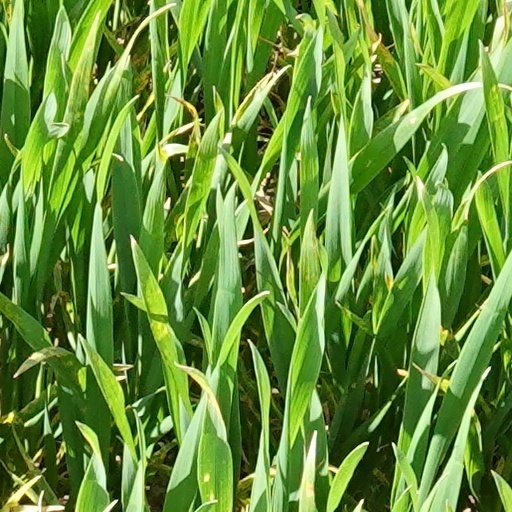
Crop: wheat